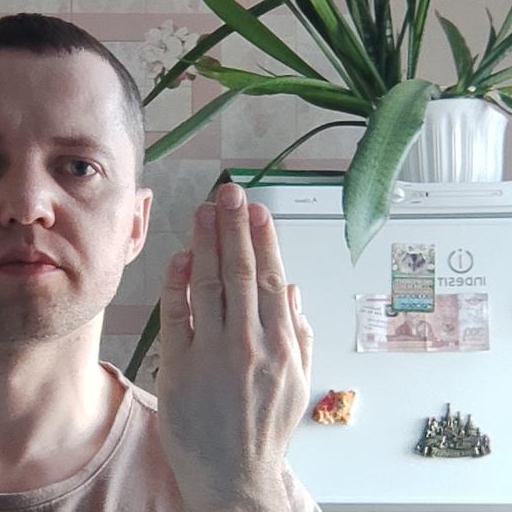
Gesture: stop_inverted